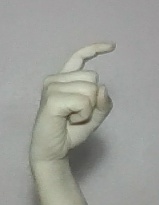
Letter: ra